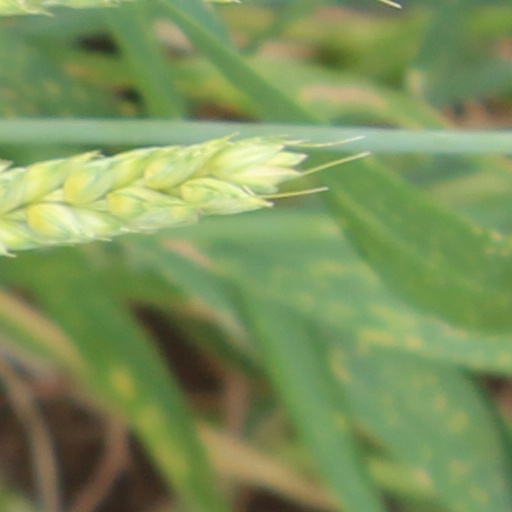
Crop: wheat